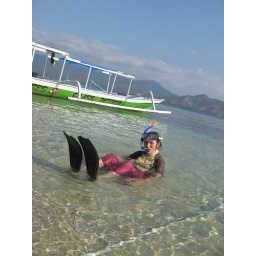
Gili air beach, in the clear water